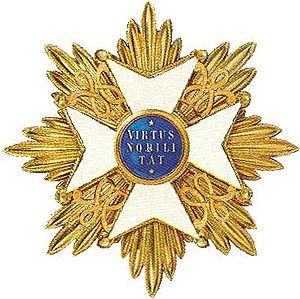
Den Nederlandske Løves Orden / Grader
Ordenens storkommandørstjerne
Løve Orden eller Civil Fortjenstorden af den nederlandske Løve er en nederlandsk orden, der blev oprettet 29. september 1815 af den første konge af Holland Vilhelm 1..